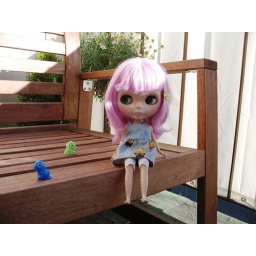
My first entry to the WAW challenge...I've got this cute dress (by Miema) since around x-mas 2009 ;)